Sainte-Croix, Switzerland

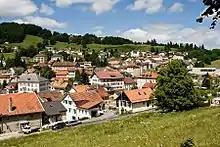
Sainte Croix village

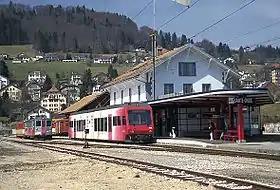
Sainte Croix train station

Sainte-Croix has a population of . , 14.6% of the population are resident foreign nationals. Over the last 10 years (1999–2009 ) the population has changed at a rate of 7.5%. It has changed at a rate of 14.3% due to migration and at a rate of -5.8% due to births and deaths.